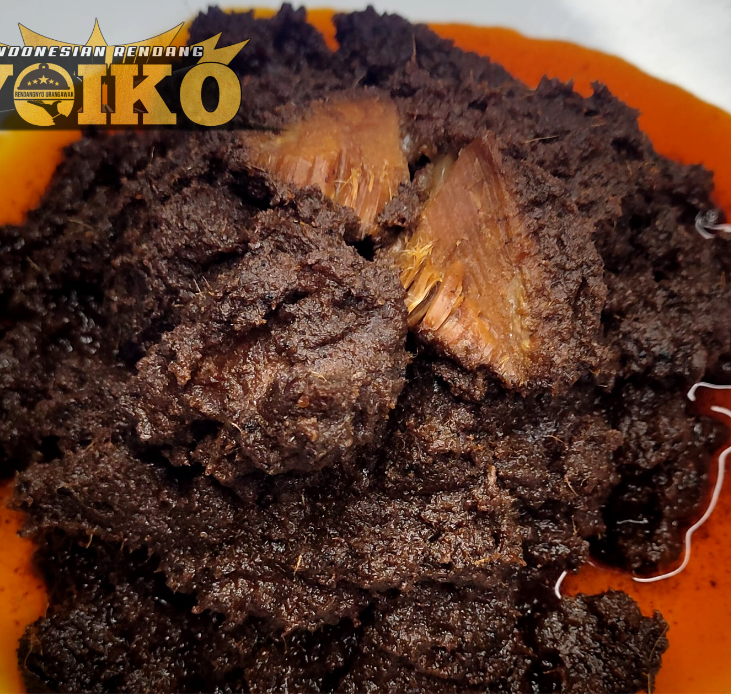
Label: daging_rendang